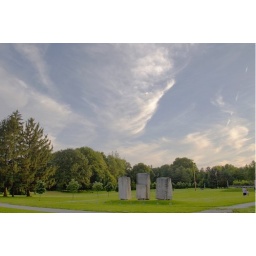
Big sky over three stone monuments